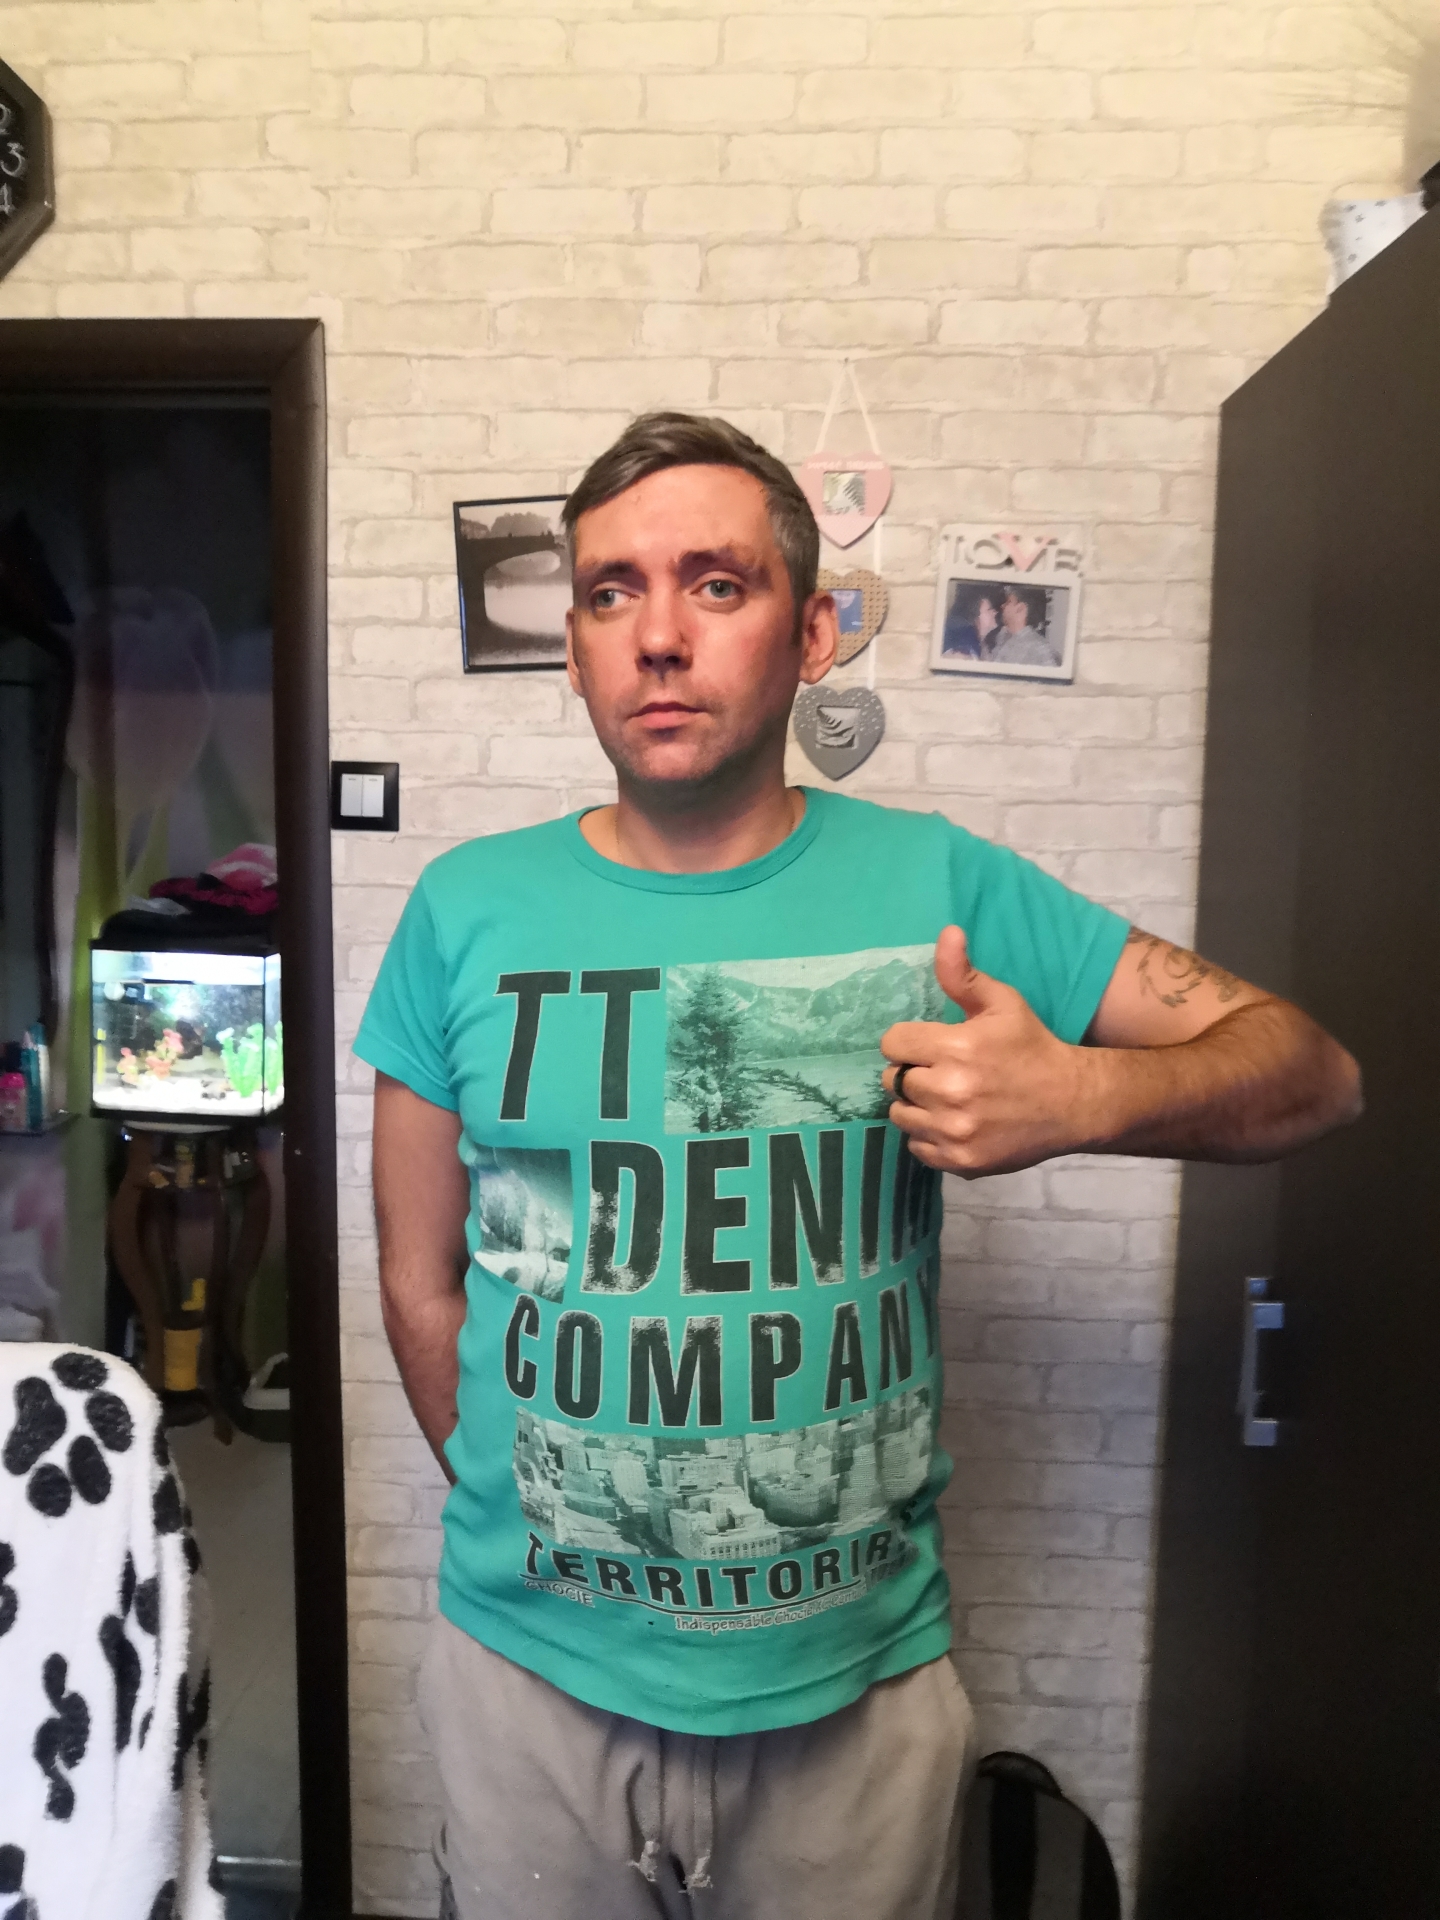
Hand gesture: like